Question: Please indicate a possible affordance area of the sit_on_bench that can be used for sitting
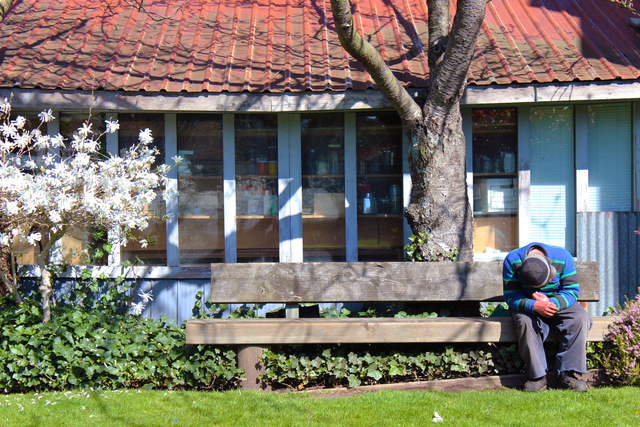
Answer: [186.04, 314.745, 589.811, 345.237]